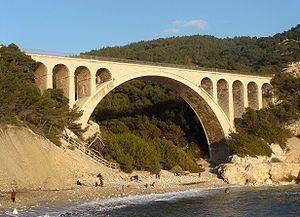
Le Viaduc des Eaux-salées, sur la ligne de la Côte bleue, vue d'ensemble côté mer.
Cet article recense les monuments historiques protégé au titre du Patrimoine du XXᵉ siècle du département des Bouches-du-Rhône, en France.
Le viaduc des Eaux-salées, est un pont ferroviaire, de la ligne de Miramas à l'Estaque par Port-de-Bouc. Situé sur la limite entre les communes de Carry-le-Rouet à l'ouest et Ensuès-la-Redonne à l'est, il franchit l'extrémité sud du vallon de Graffiane, en bordure de mer, en un point où existent des sources salées, qui ont donné son nom à la plage voisine puis au pont.
Cette liste de ponts de France présente une liste de ponts remarquables de France, tant par leurs caractéristiques dimensionnelles, que par leur intérêt architectural ou historique.